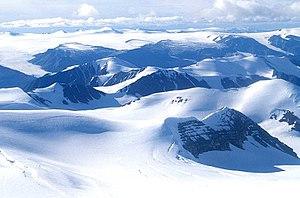
L'île d'Ellesmere, située dans le Nunavut, est une grande île du passage du Nord-Ouest, la plus au nord de l'Archipel arctique canadien, la troisième du Canada et la onzième au monde quant à la superficie. Pour cette raison, elle est parfois appelée Terre d'Ellesmere. Elle s'étend jusqu'à la latitude de 83° au Cap Columbia, à 769 km du pôle Nord.
Le parc national Quttinirpaaq est un parc national du Canada situé au Nunavut, sur l'île d'Ellesmere. Il est, dans le monde, le deuxième parc national le plus septentrional après celui du Nord-Est-du-Groenland. Son nom signifie « Toit du monde » en inuktitut.
La chaîne Osborn est une petite chaîne de montagnes située sur l'île d'Ellesmere au nord-ouest du fjord Tanquary, à la limite du parc national Quttinirpaaq. Il fait partie de la cordillère Arctique. Le seul sommet baptisé de la chaîne est le mont Townsend à 1 235 m d'altitude.